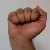
The image shows a hand gesture representing the letter 'A' in Indian Sign Language.